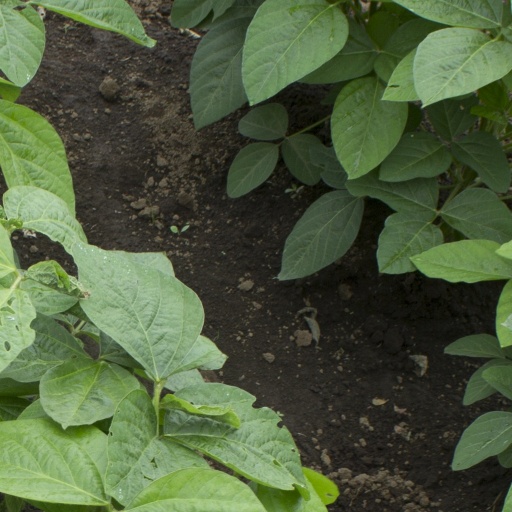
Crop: soybean